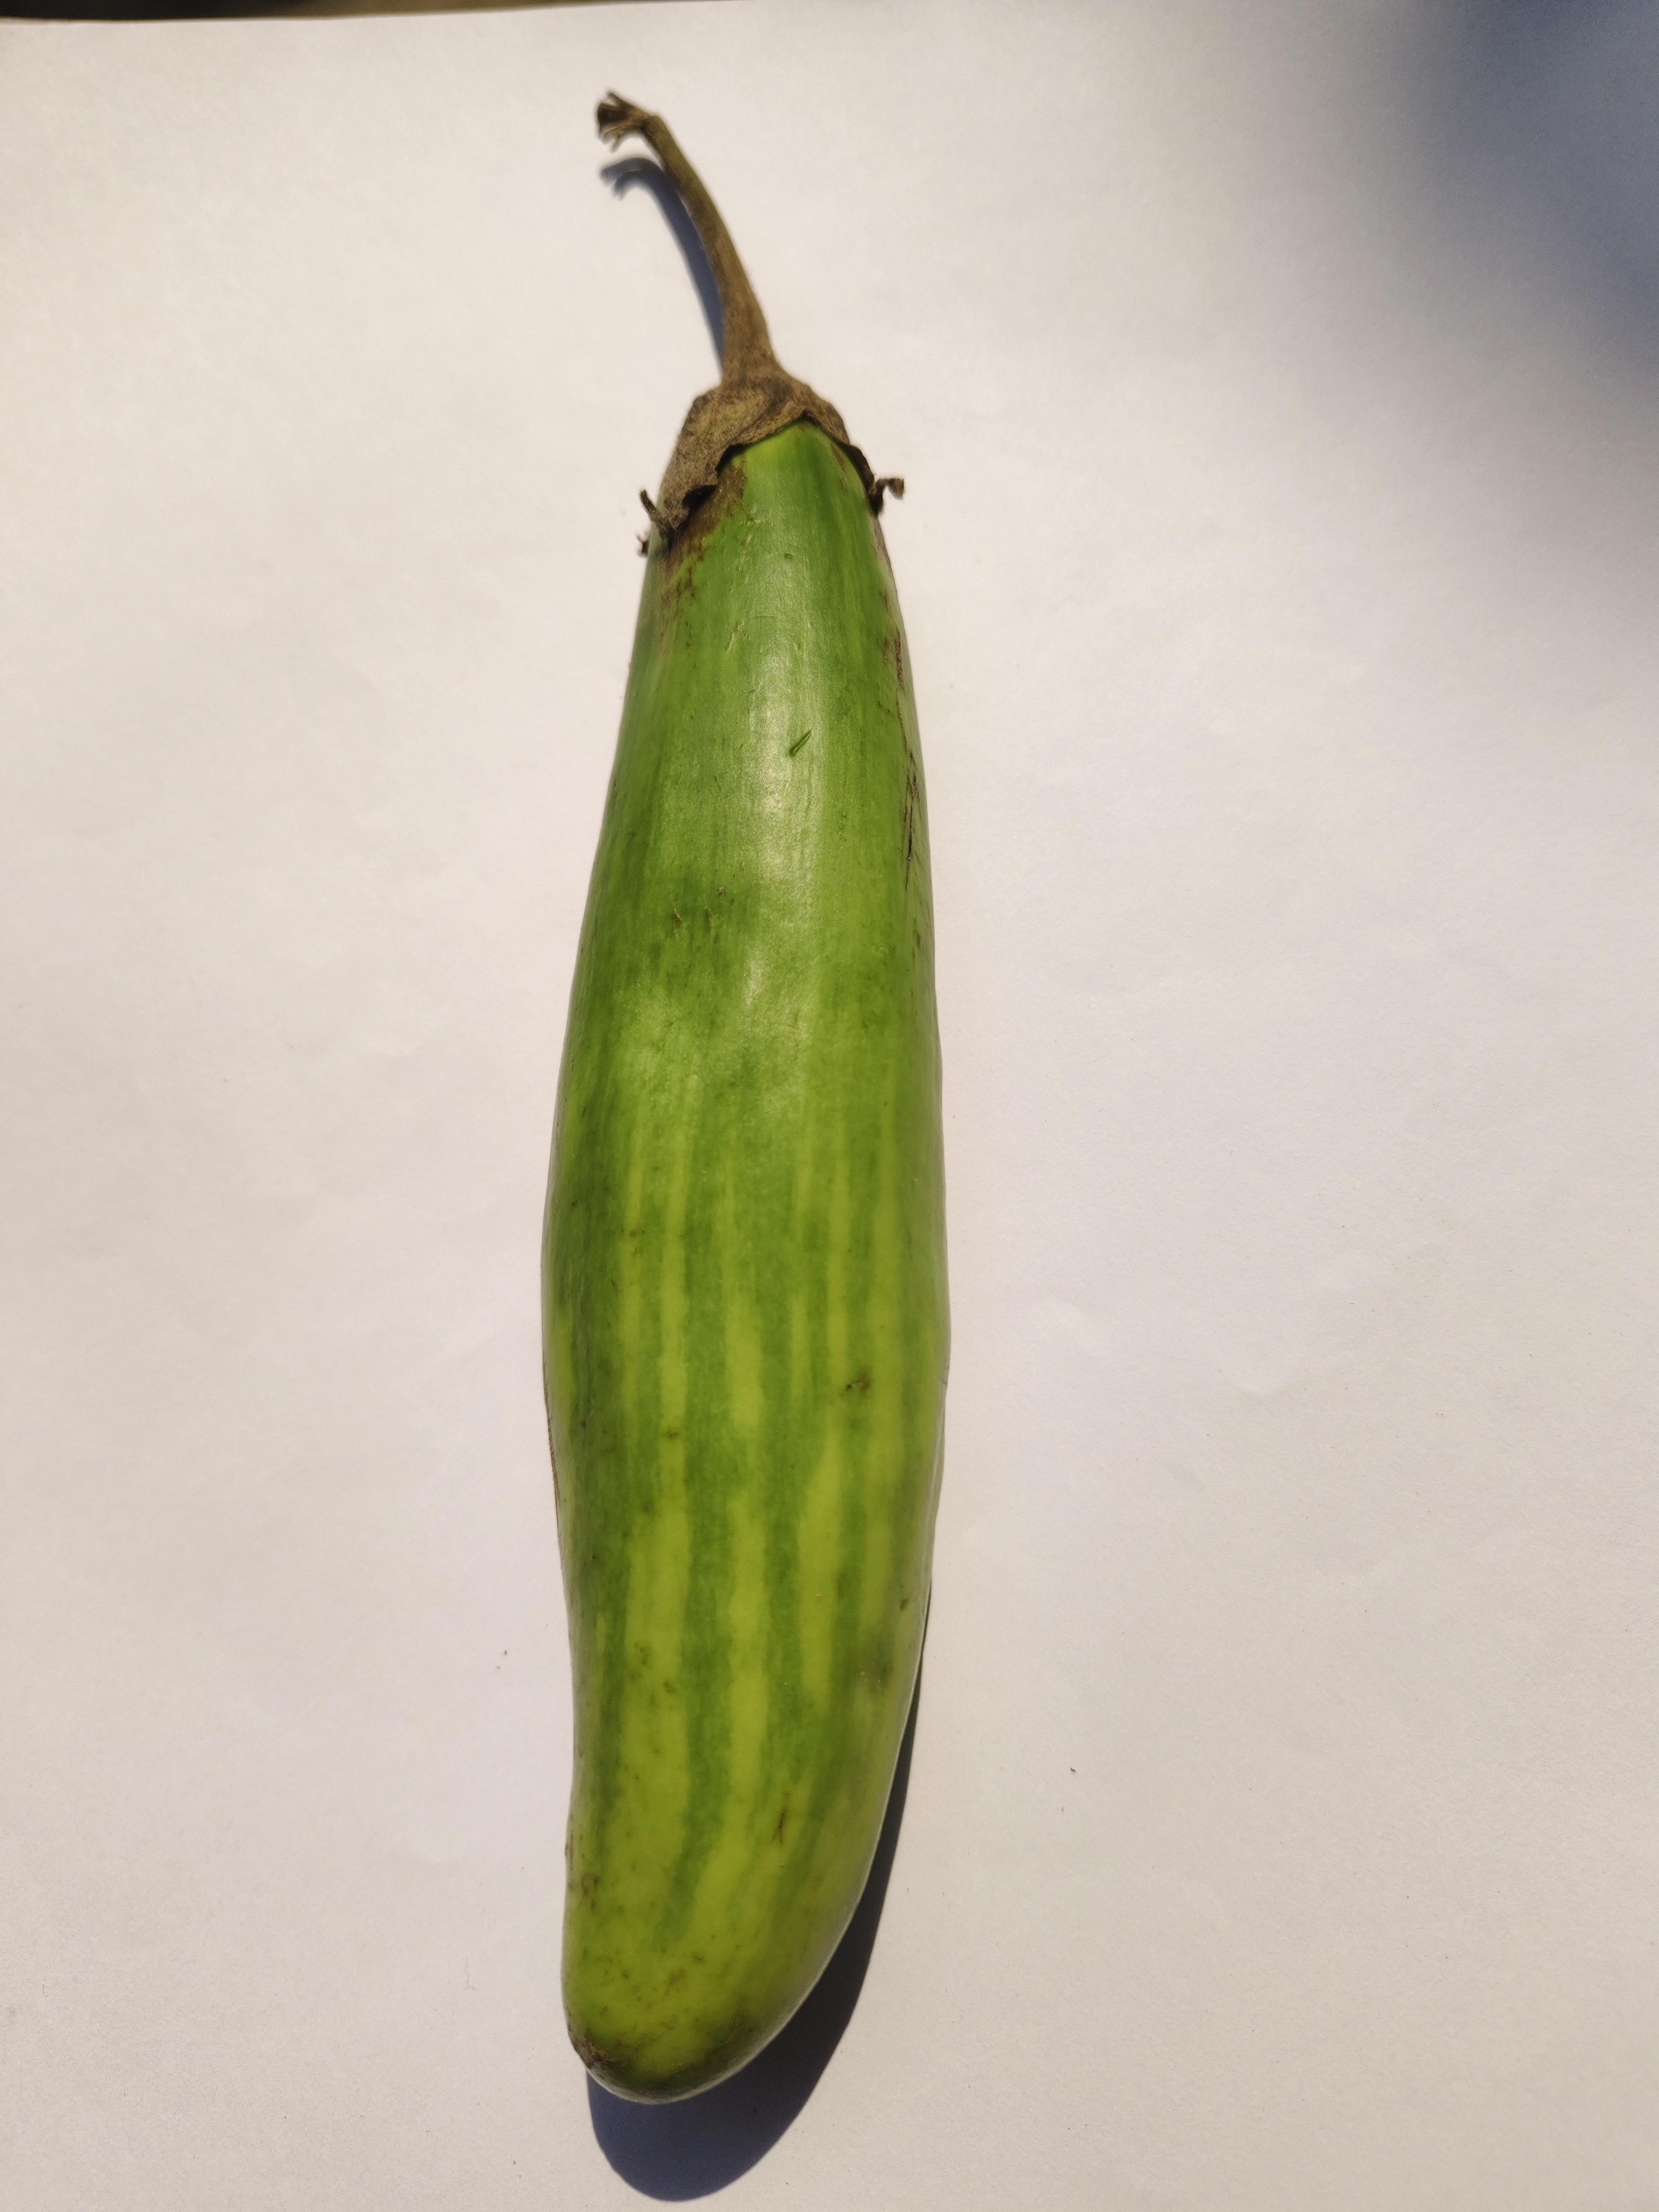
Label: Brinjal